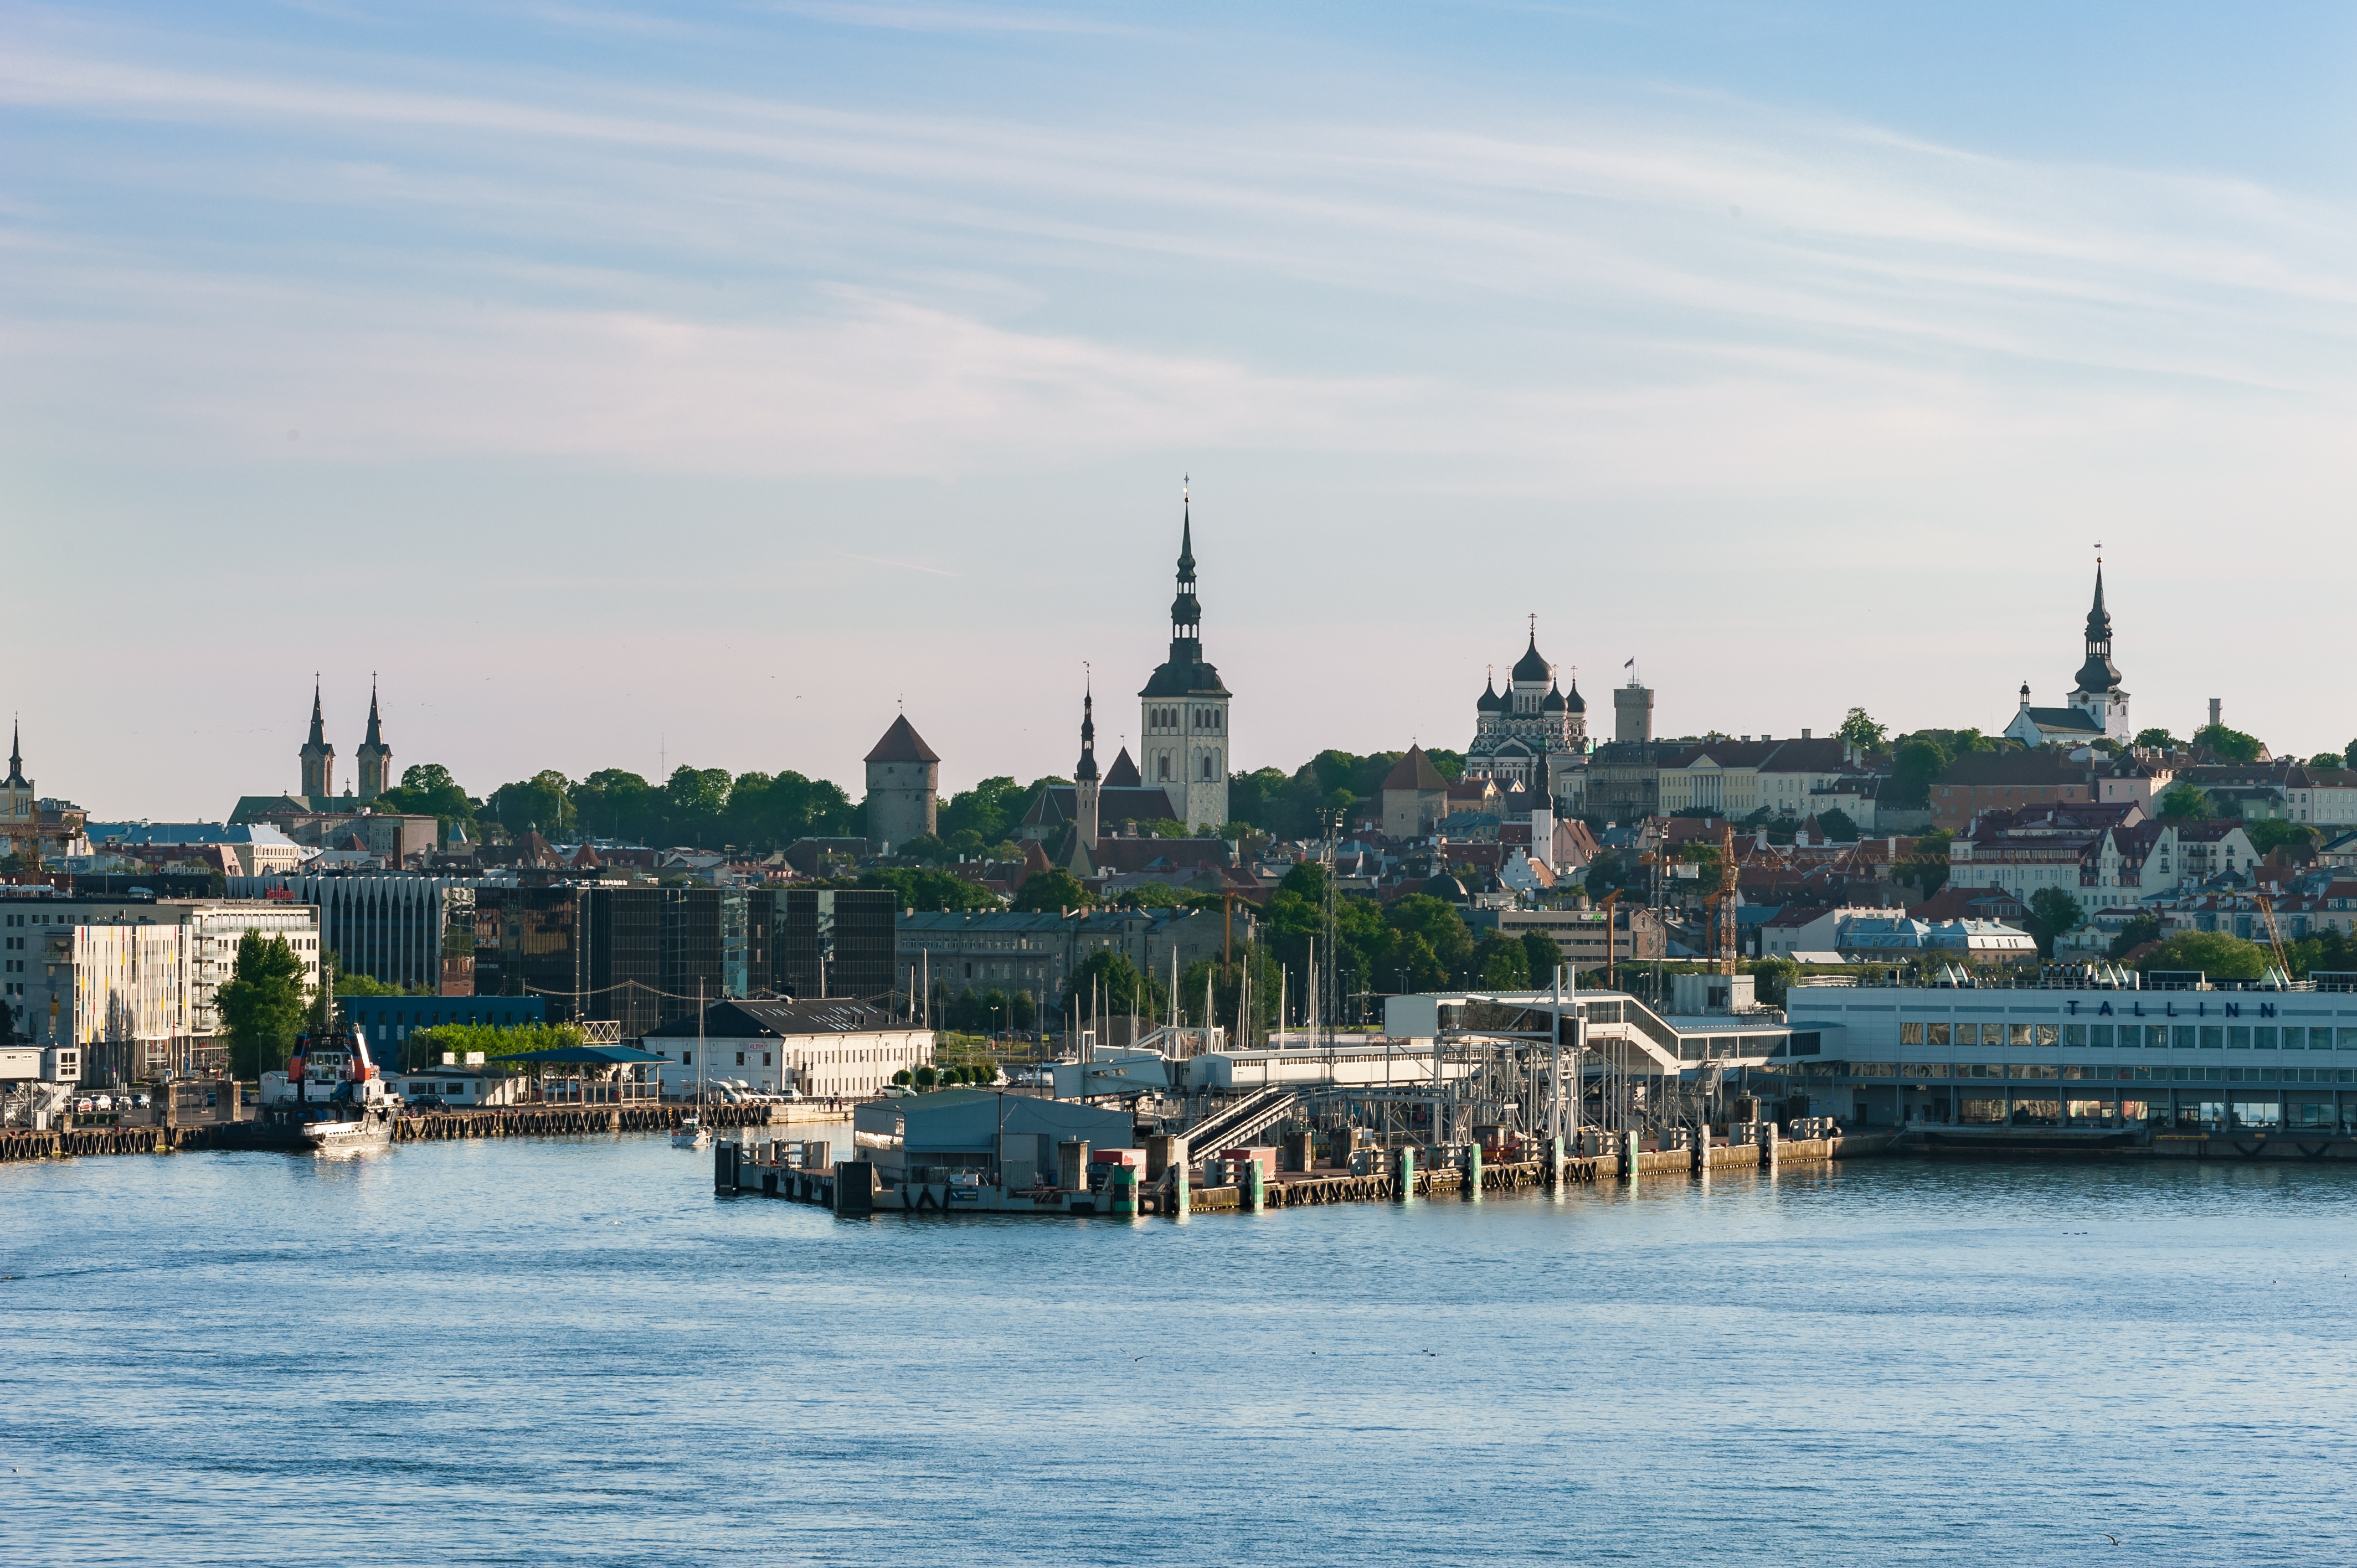
landscape, sea, skyline, view, city, river, cityscape, vacation, vehicle, bay, landmark, harbor, port, tourism, waterway, overview, estonia, tallin, porto